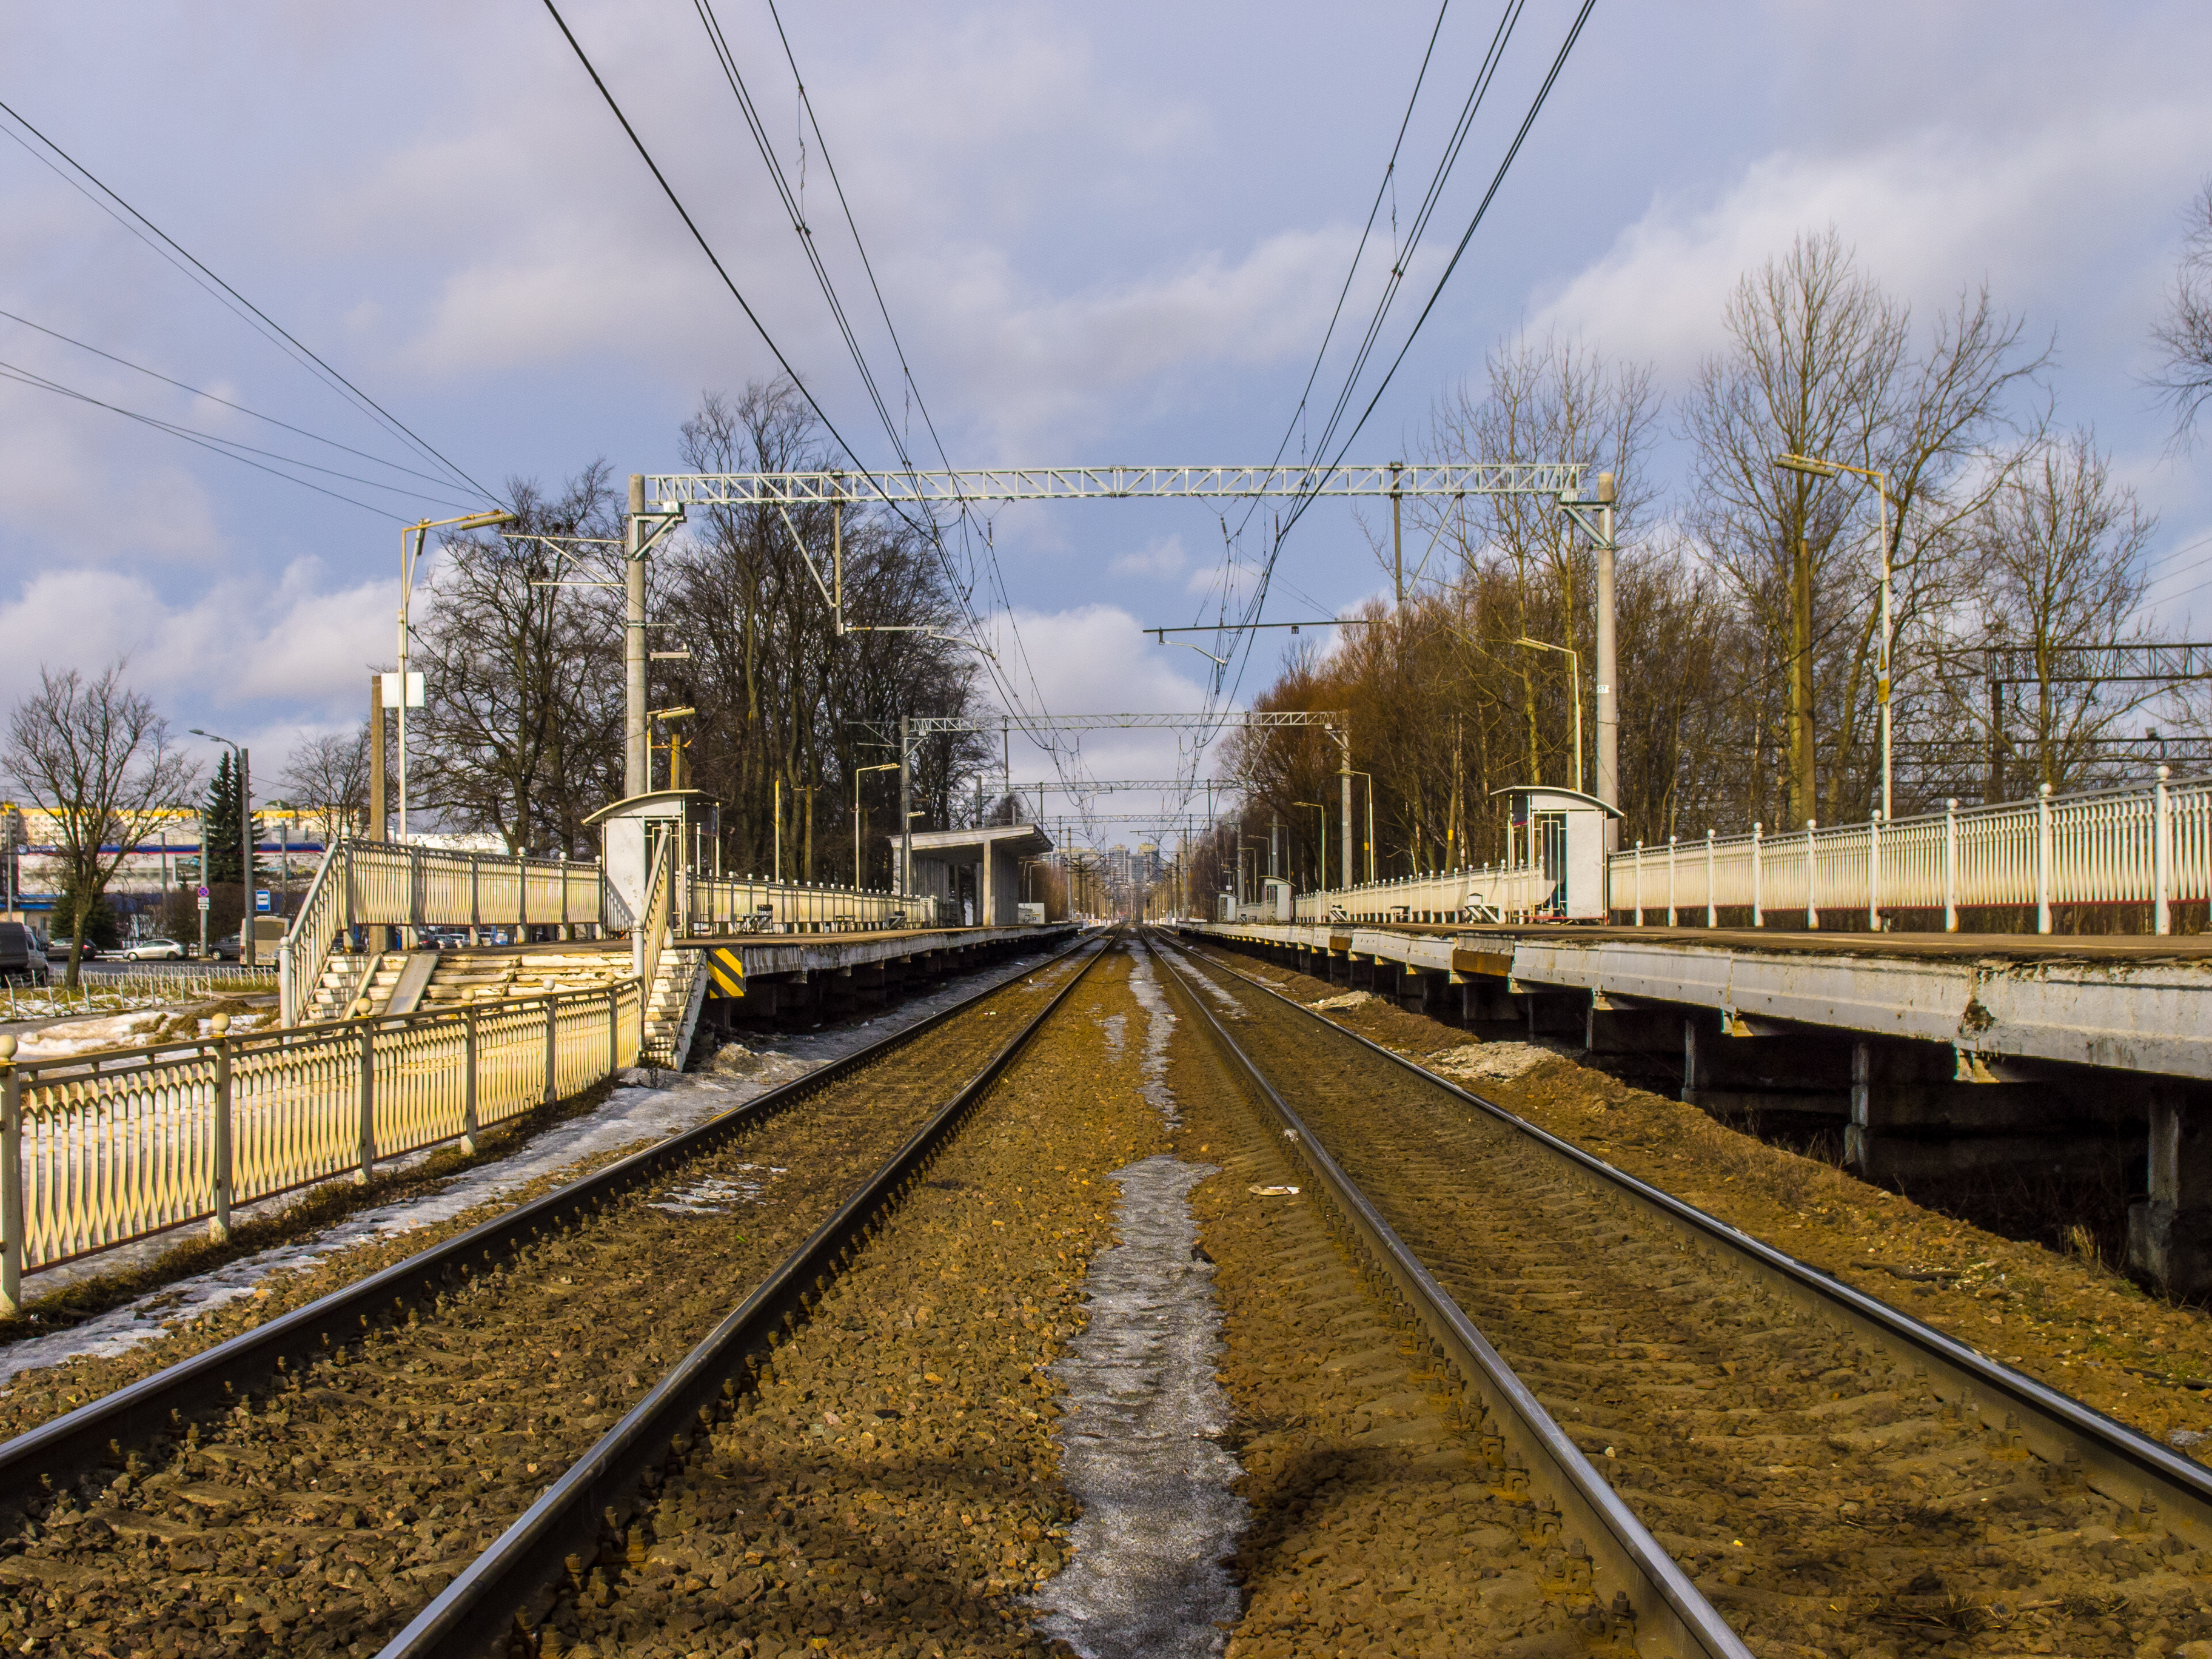
images, cloud, sky, plant, tree, track, railway, electricity, rolling, line, thoroughfare, parallel, overhead power line, road, horizon, wood, symmetry, vehicle, public transport, metal, public utility, nonbuilding structure, electrical supply, steel, grass, landscape, transport, electrical network, fence